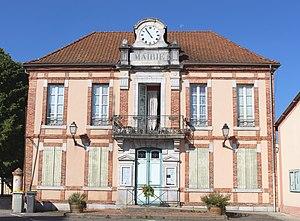
Mairie de Caixon (Hautes-Pyrénées)
Caixon est une commune française située dans le département des Hautes-Pyrénées, en région Occitanie.